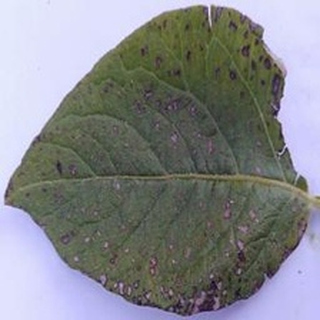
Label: potato_early_blight